HDMS Thetis (1840)

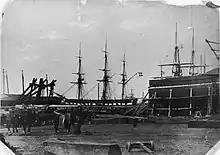
"Thetis" docked at Holmen in Copenhagen.

In 184850, "Thetis" was fitted out for active service in the First Schleswig War. She was under command of first A. C. Polder (13 April 1849 – 21 October 1849), yjrm M. P. Secher (15 March 1849 – 4 September 1849) and then again Kaptajn A. C. Polder (17 March 1850 – 9 January 1851).